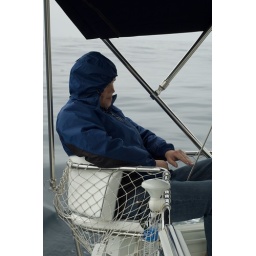
The best seat in the house